Alessandro Canelli

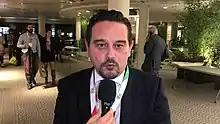
Canelli in 2018

He is a member of the right-wing populist party Lega Nord. Canelli was elected Mayor of Novara on 19 June 2016 and took office on 21 June.